Skanste

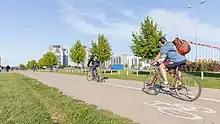
Skanste bicycle path Centre - Mežapar

Several public transportation routes lead through or to the Skanste neighborhood. Trams No. 5 and 9 go on Ganību dambis; trolley-bus No. 3 goes toward Sarkandaugava. Buses No. 2, 11, 24, and 49 have their stops in the neighborhood. In the future, there are projected improvements in the infrastructure, by setting up a new tramline, which will connect Skanste to the Main Railway Station in Riga, a planned stop on the new Rail Baltica line.